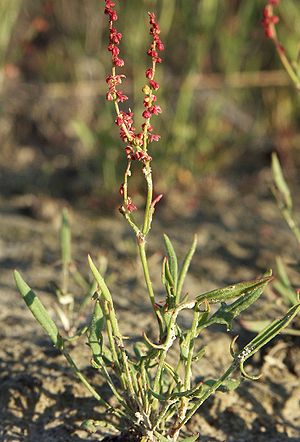
Rødknæ
Rødknæ (her underarten R. acetosella ssp. tenuifolia).
Rødknæ (her underarten R. acetosella ssp. tenuifolia).
Rødknæ er en 10-30 cm høj, tvebo urt, der i Danmark især vokser på dyrket jord og nær bebyggelse.